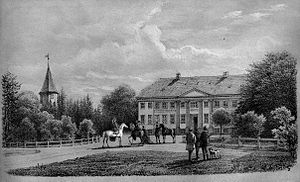
Engestofte
Engestofte tegnet af Ferdinand Richardt i 1867
Engestofte er en gammel kongsgård, som nævnes første gang i 1459. Gården ligger i Engestofte Sogn, Musse Herred, Maribo Amt, Guldborgsund Kommune. Hovedbygningen er opført i 1805-1807 og ombygget i 1889. Den blev fredet i 1918.